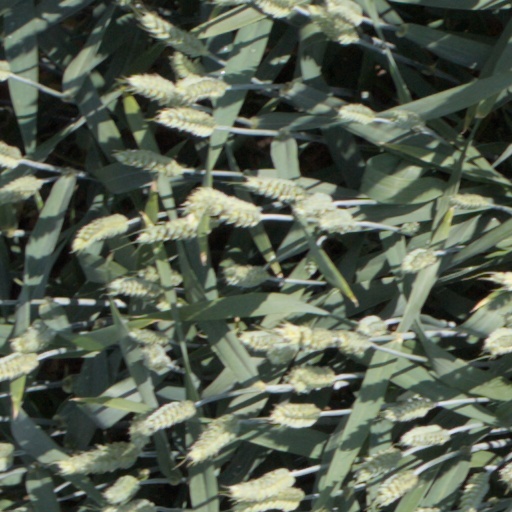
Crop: wheat